Termagant

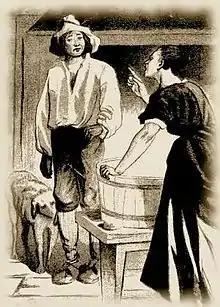
Rip Van Winkle scolded by his "termagant wife", 1870 illustration by Sol Eytinge Jr.

As a result of the theatrical tradition, by Shakespeare's day the term had come to refer to a bullying person. "Henry IV, part 1" contains a reference to "that hot termagant Scot". In "Hamlet", the hero says of ham actors that "I would have such a fellow whipped for o'er-doing Termagant, it out-Herods Herod". Herod, like Termagant, was also a character from medieval drama who was famous for ranting. Beaumont and Fletcher's play, "A King and No King", contains the line "This would make a saint swear like a soldier, and a soldier like Termagant."